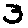
Label: 3